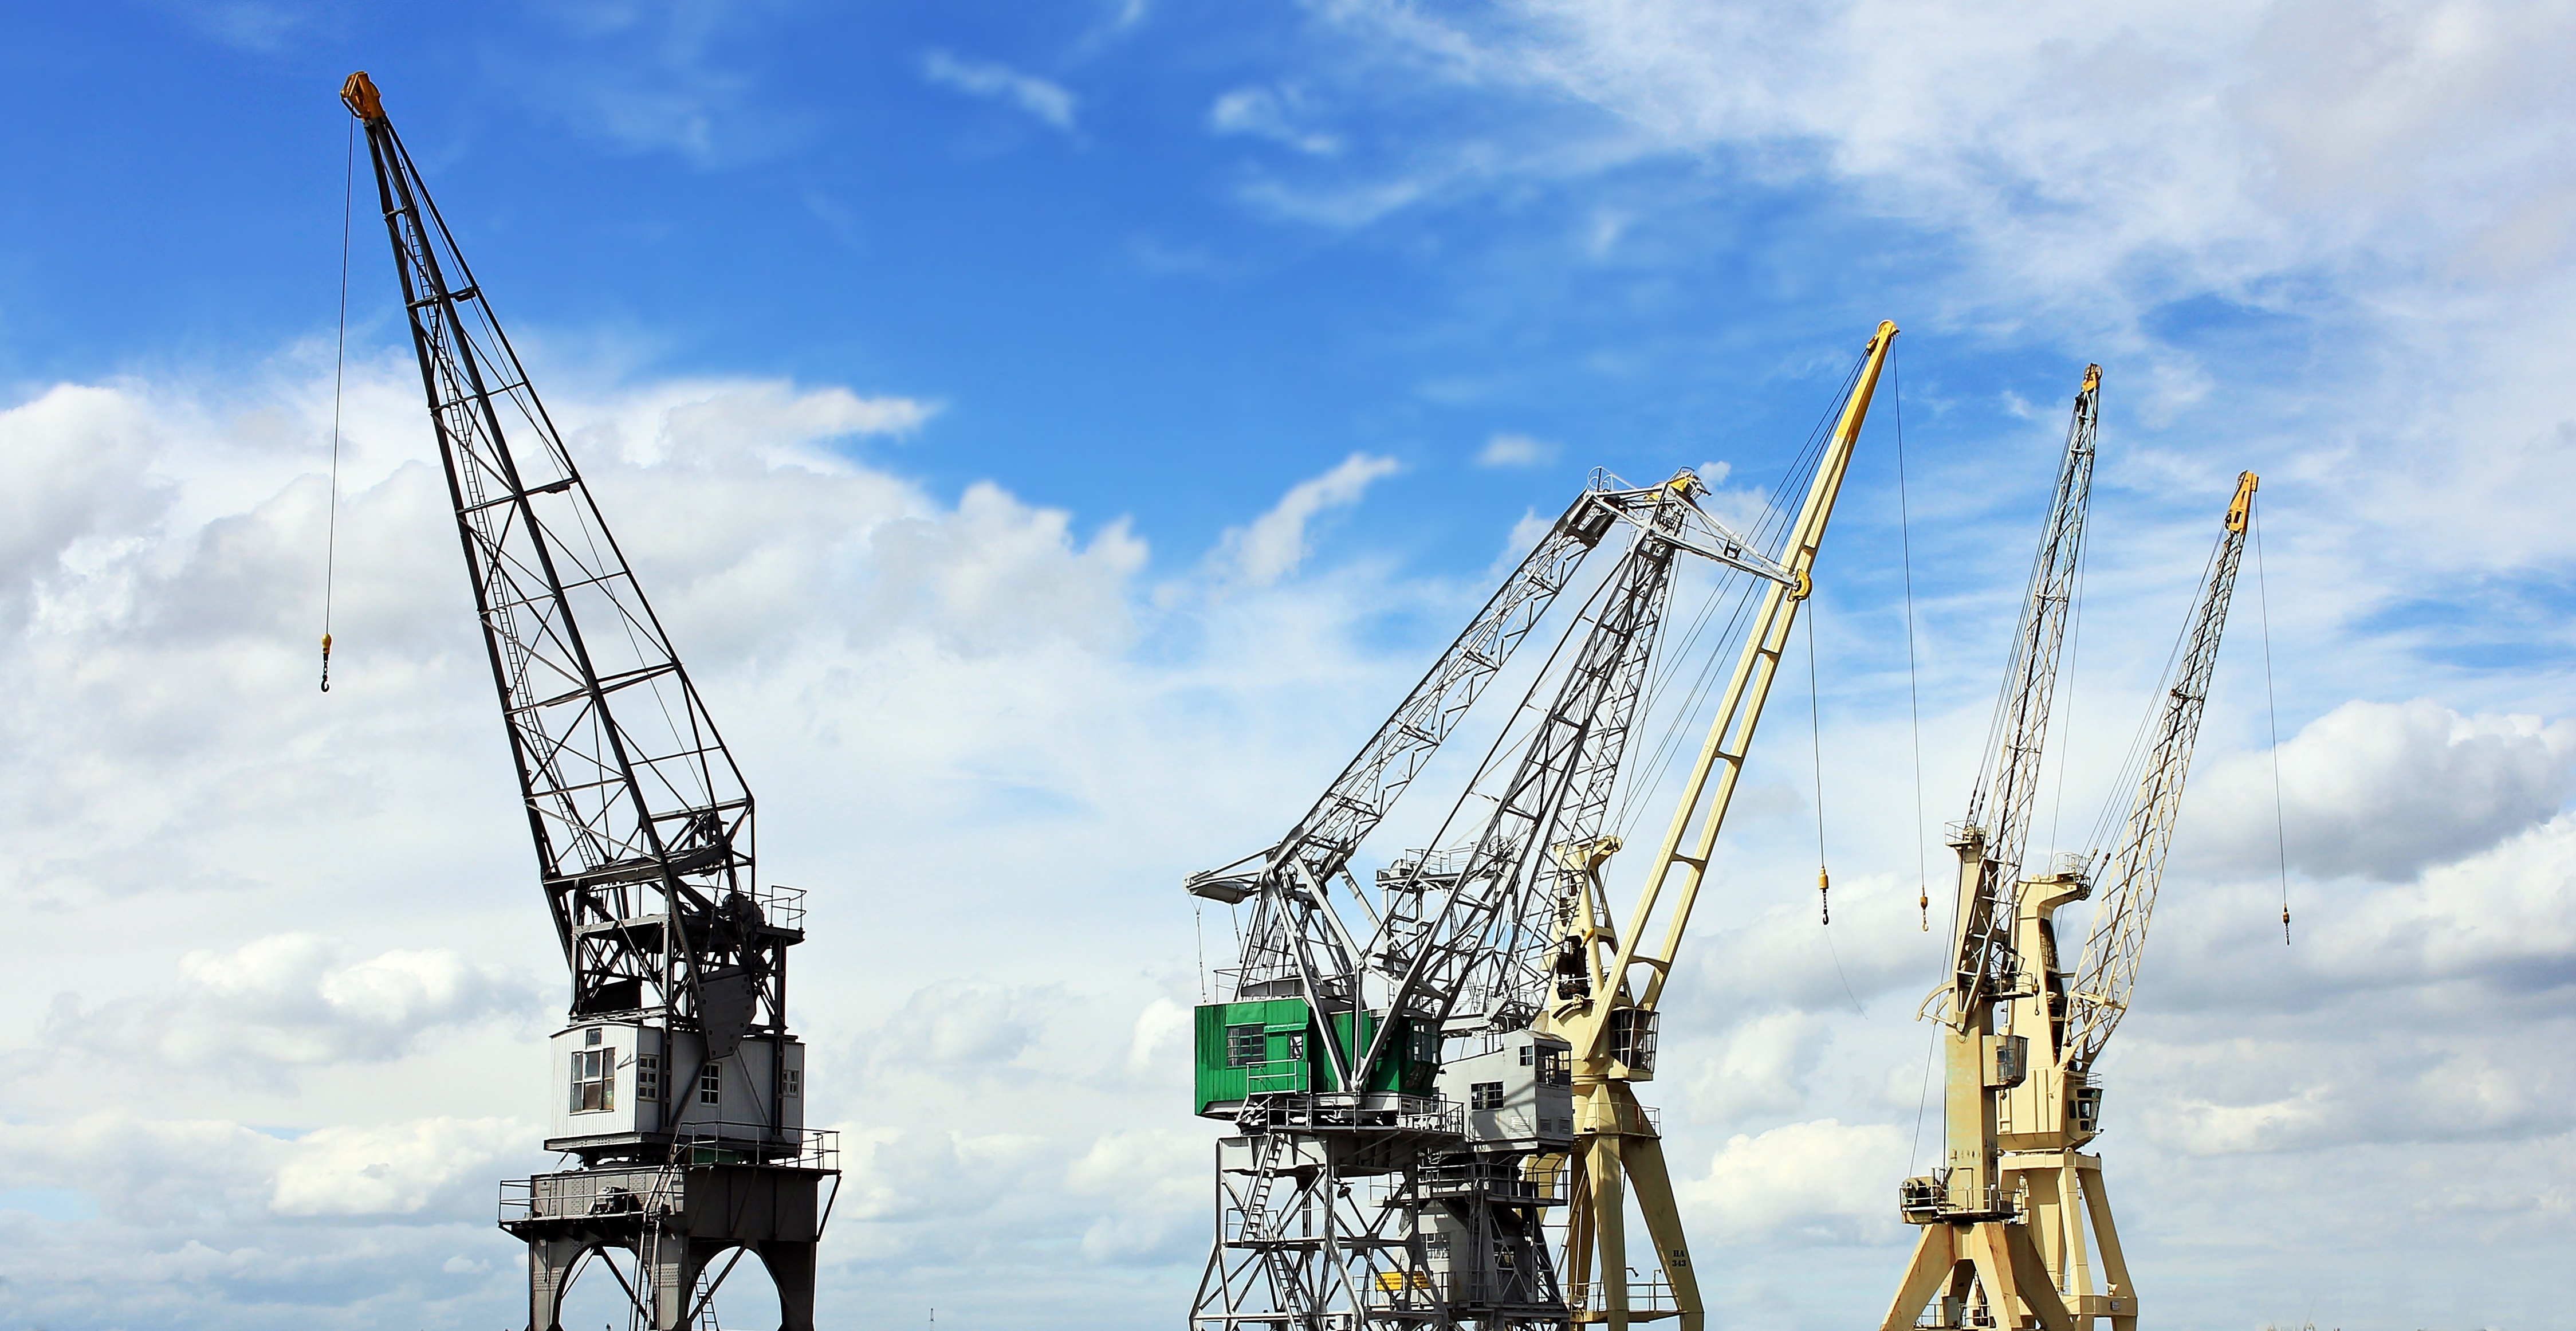
sky, transport, vehicle, mast, industry, port, electricity, energy, blue sky, clouds, cranes, crane, shipping, harbour cranes, loading, loading and unloading, unloading, transport of goods, loading cranes, general cargo, construction equipment, drilling rig, oil field, jackup rig